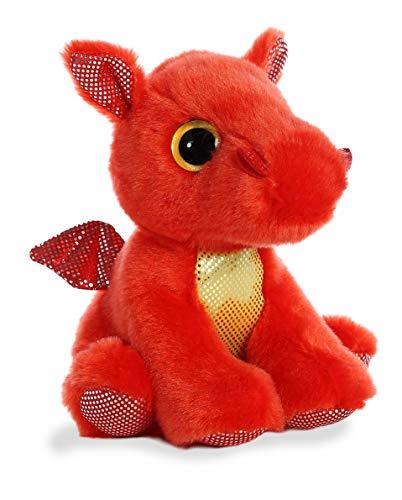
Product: Aurora 7" Flame RED Dragon
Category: Toys & Games | Stuffed Animals & Plush Toys
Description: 7 inches in size.
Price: $13.03
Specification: ProductDimensions:6x6x6.5inches|ItemWeight:3.84ounces|ShippingWeight:3.84ounces(Viewshippingratesandpolicies)|ASIN:B07N29ZZCS|Itemmodelnumber:16757|Manufacturerrecommendedage:1monthandup